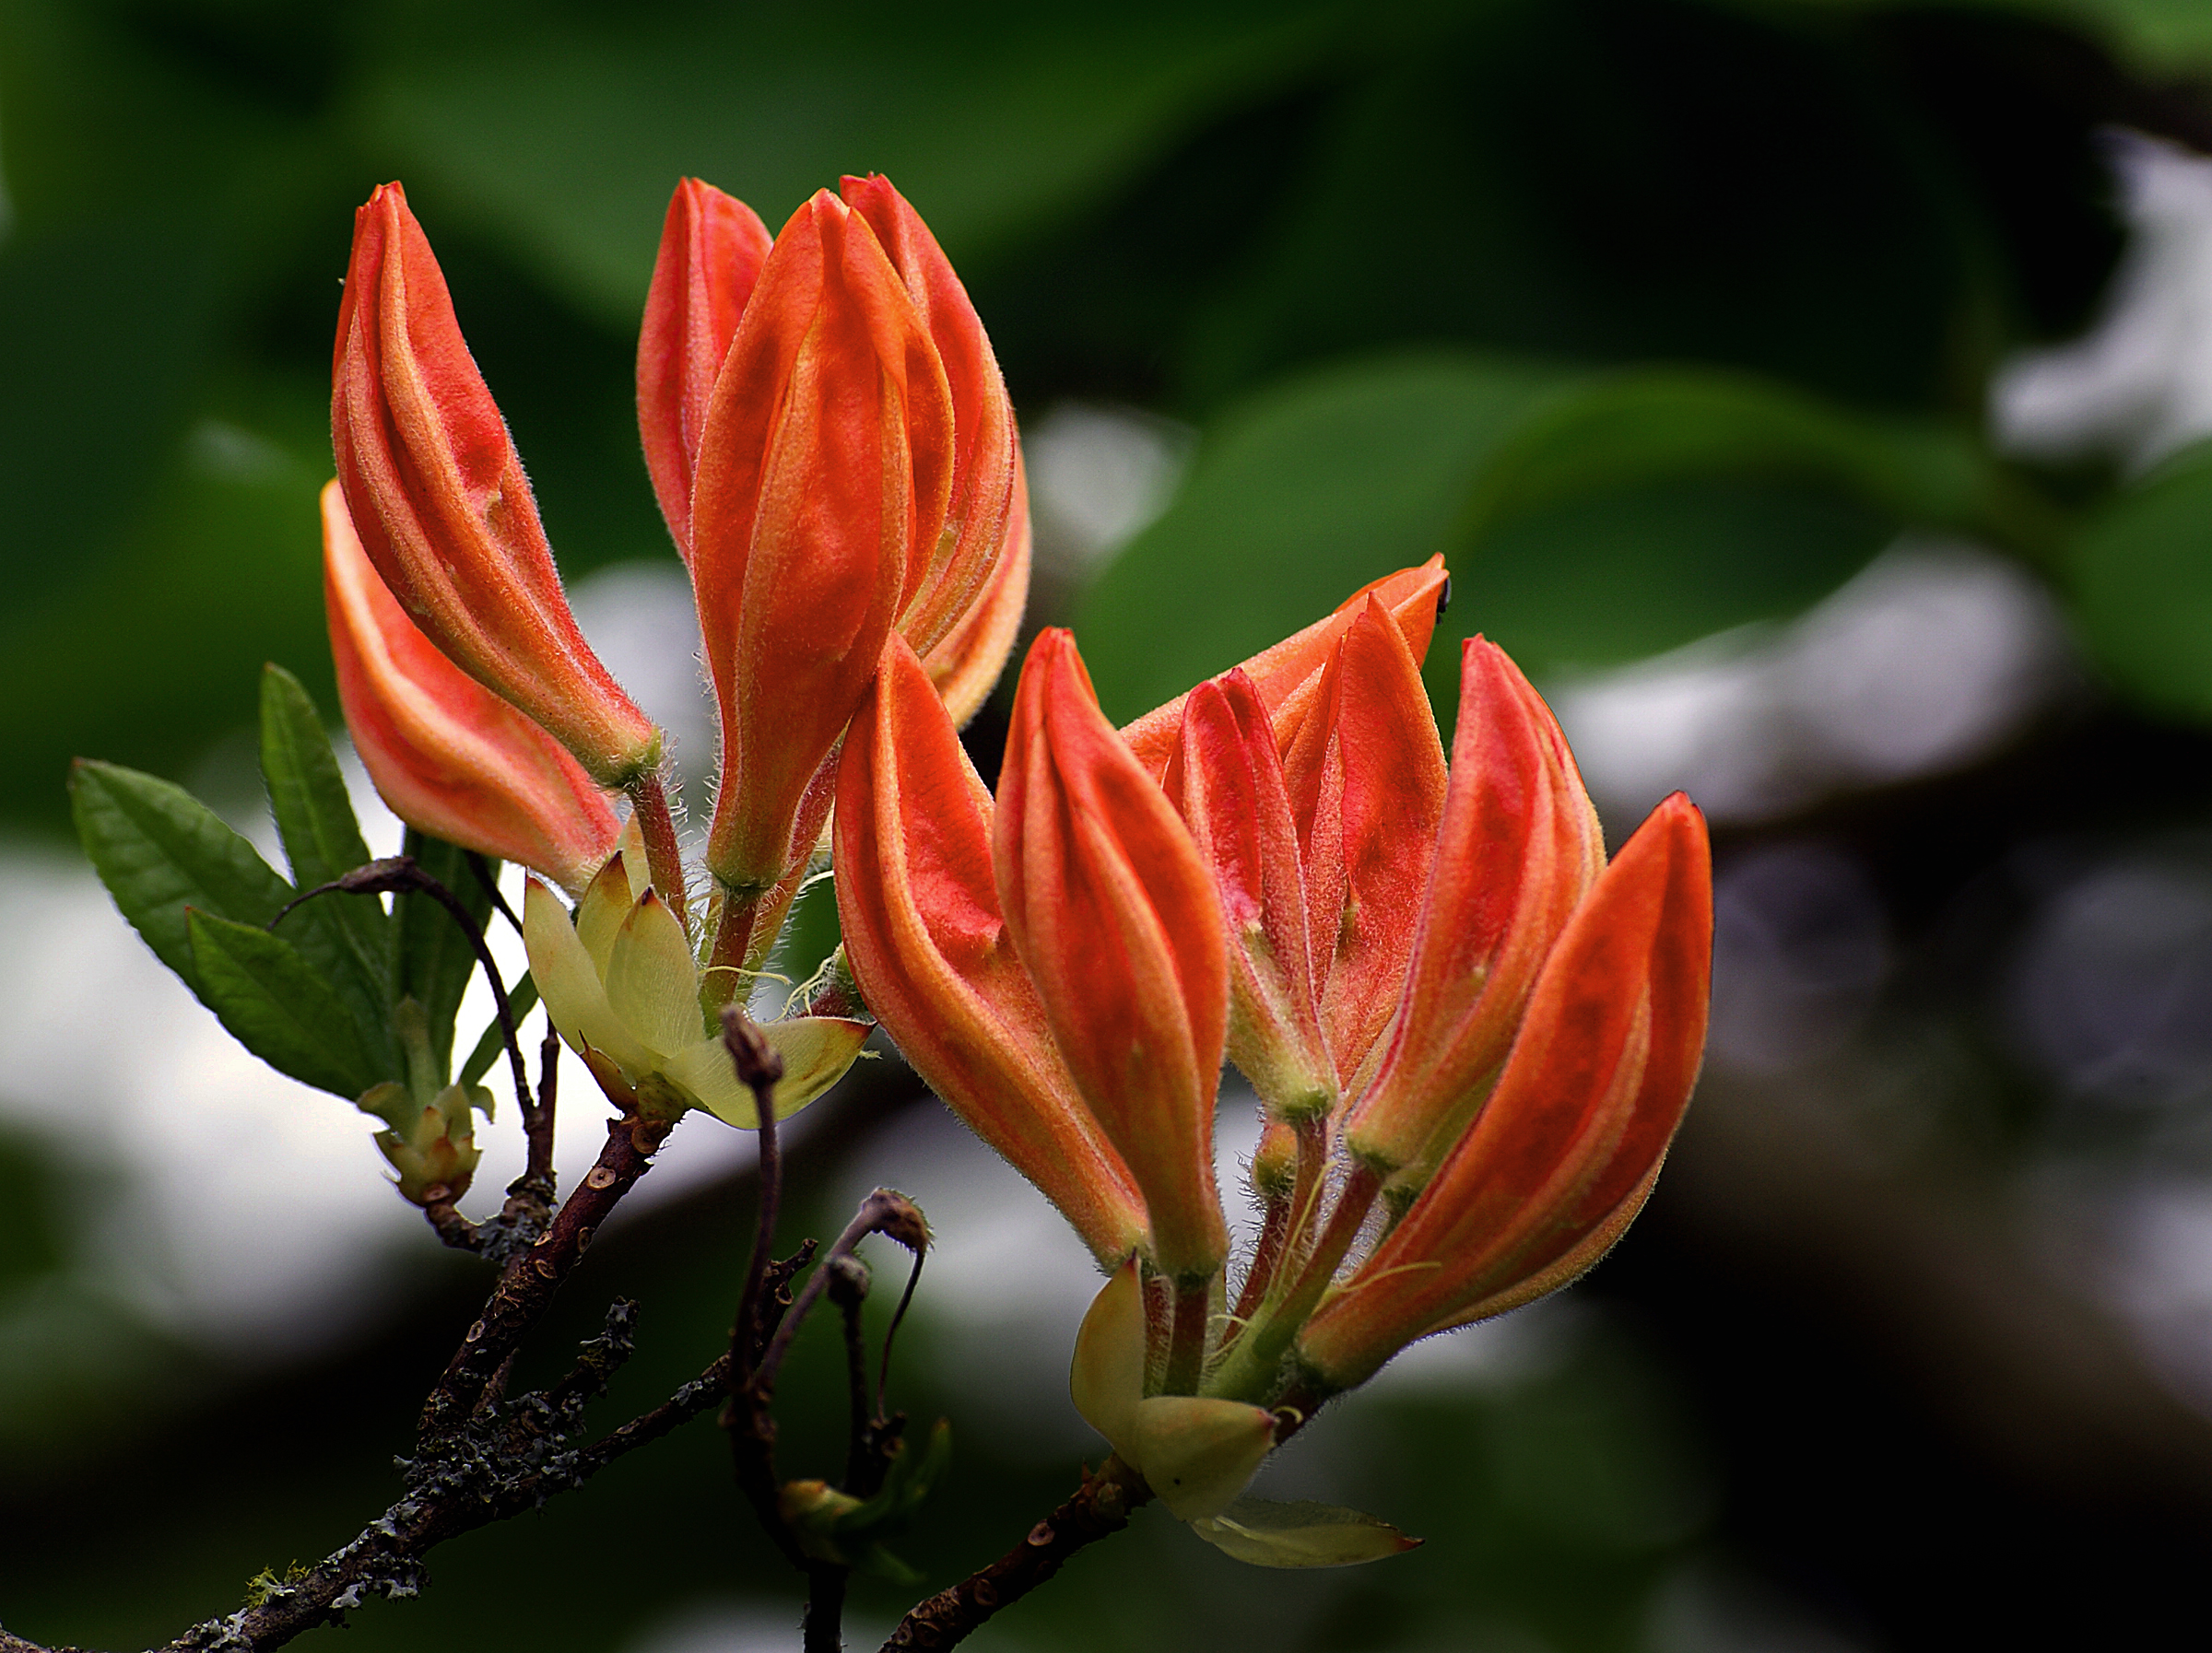
nature, blossom, plant, leaf, flower, petal, red, botany, flora, wildflower, flowers, close up, gardening, shrub, orangeflowers, blooms, azalea, macro photography, honeysuckle, flowering plant, plant stem, woody plant, land plant